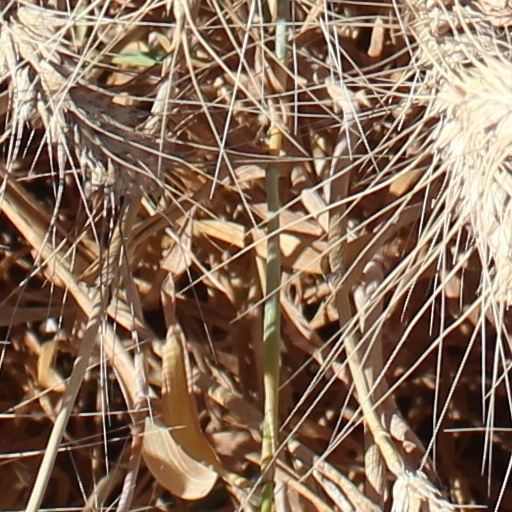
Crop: wheat